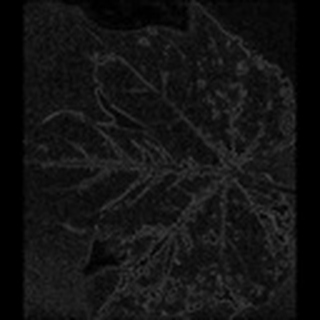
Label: cotton_bacterial_blight